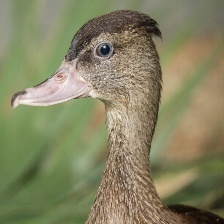
Species: SPOTTED WHISTLING DUCK
Scientific name: DENDROCYGNA GUTTATA
ImageNet parent category: drake